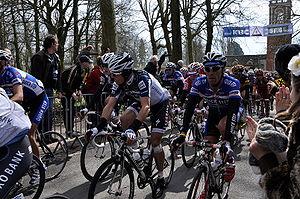
La 94ᵉ édition du Tour des Flandres s'est déroulée le 4 avril 2010. La victoire est revenue en solitaire au Suisse Fabian Cancellara. Il devance deux coureurs belges, Tom Boonen et Philippe Gilbert.